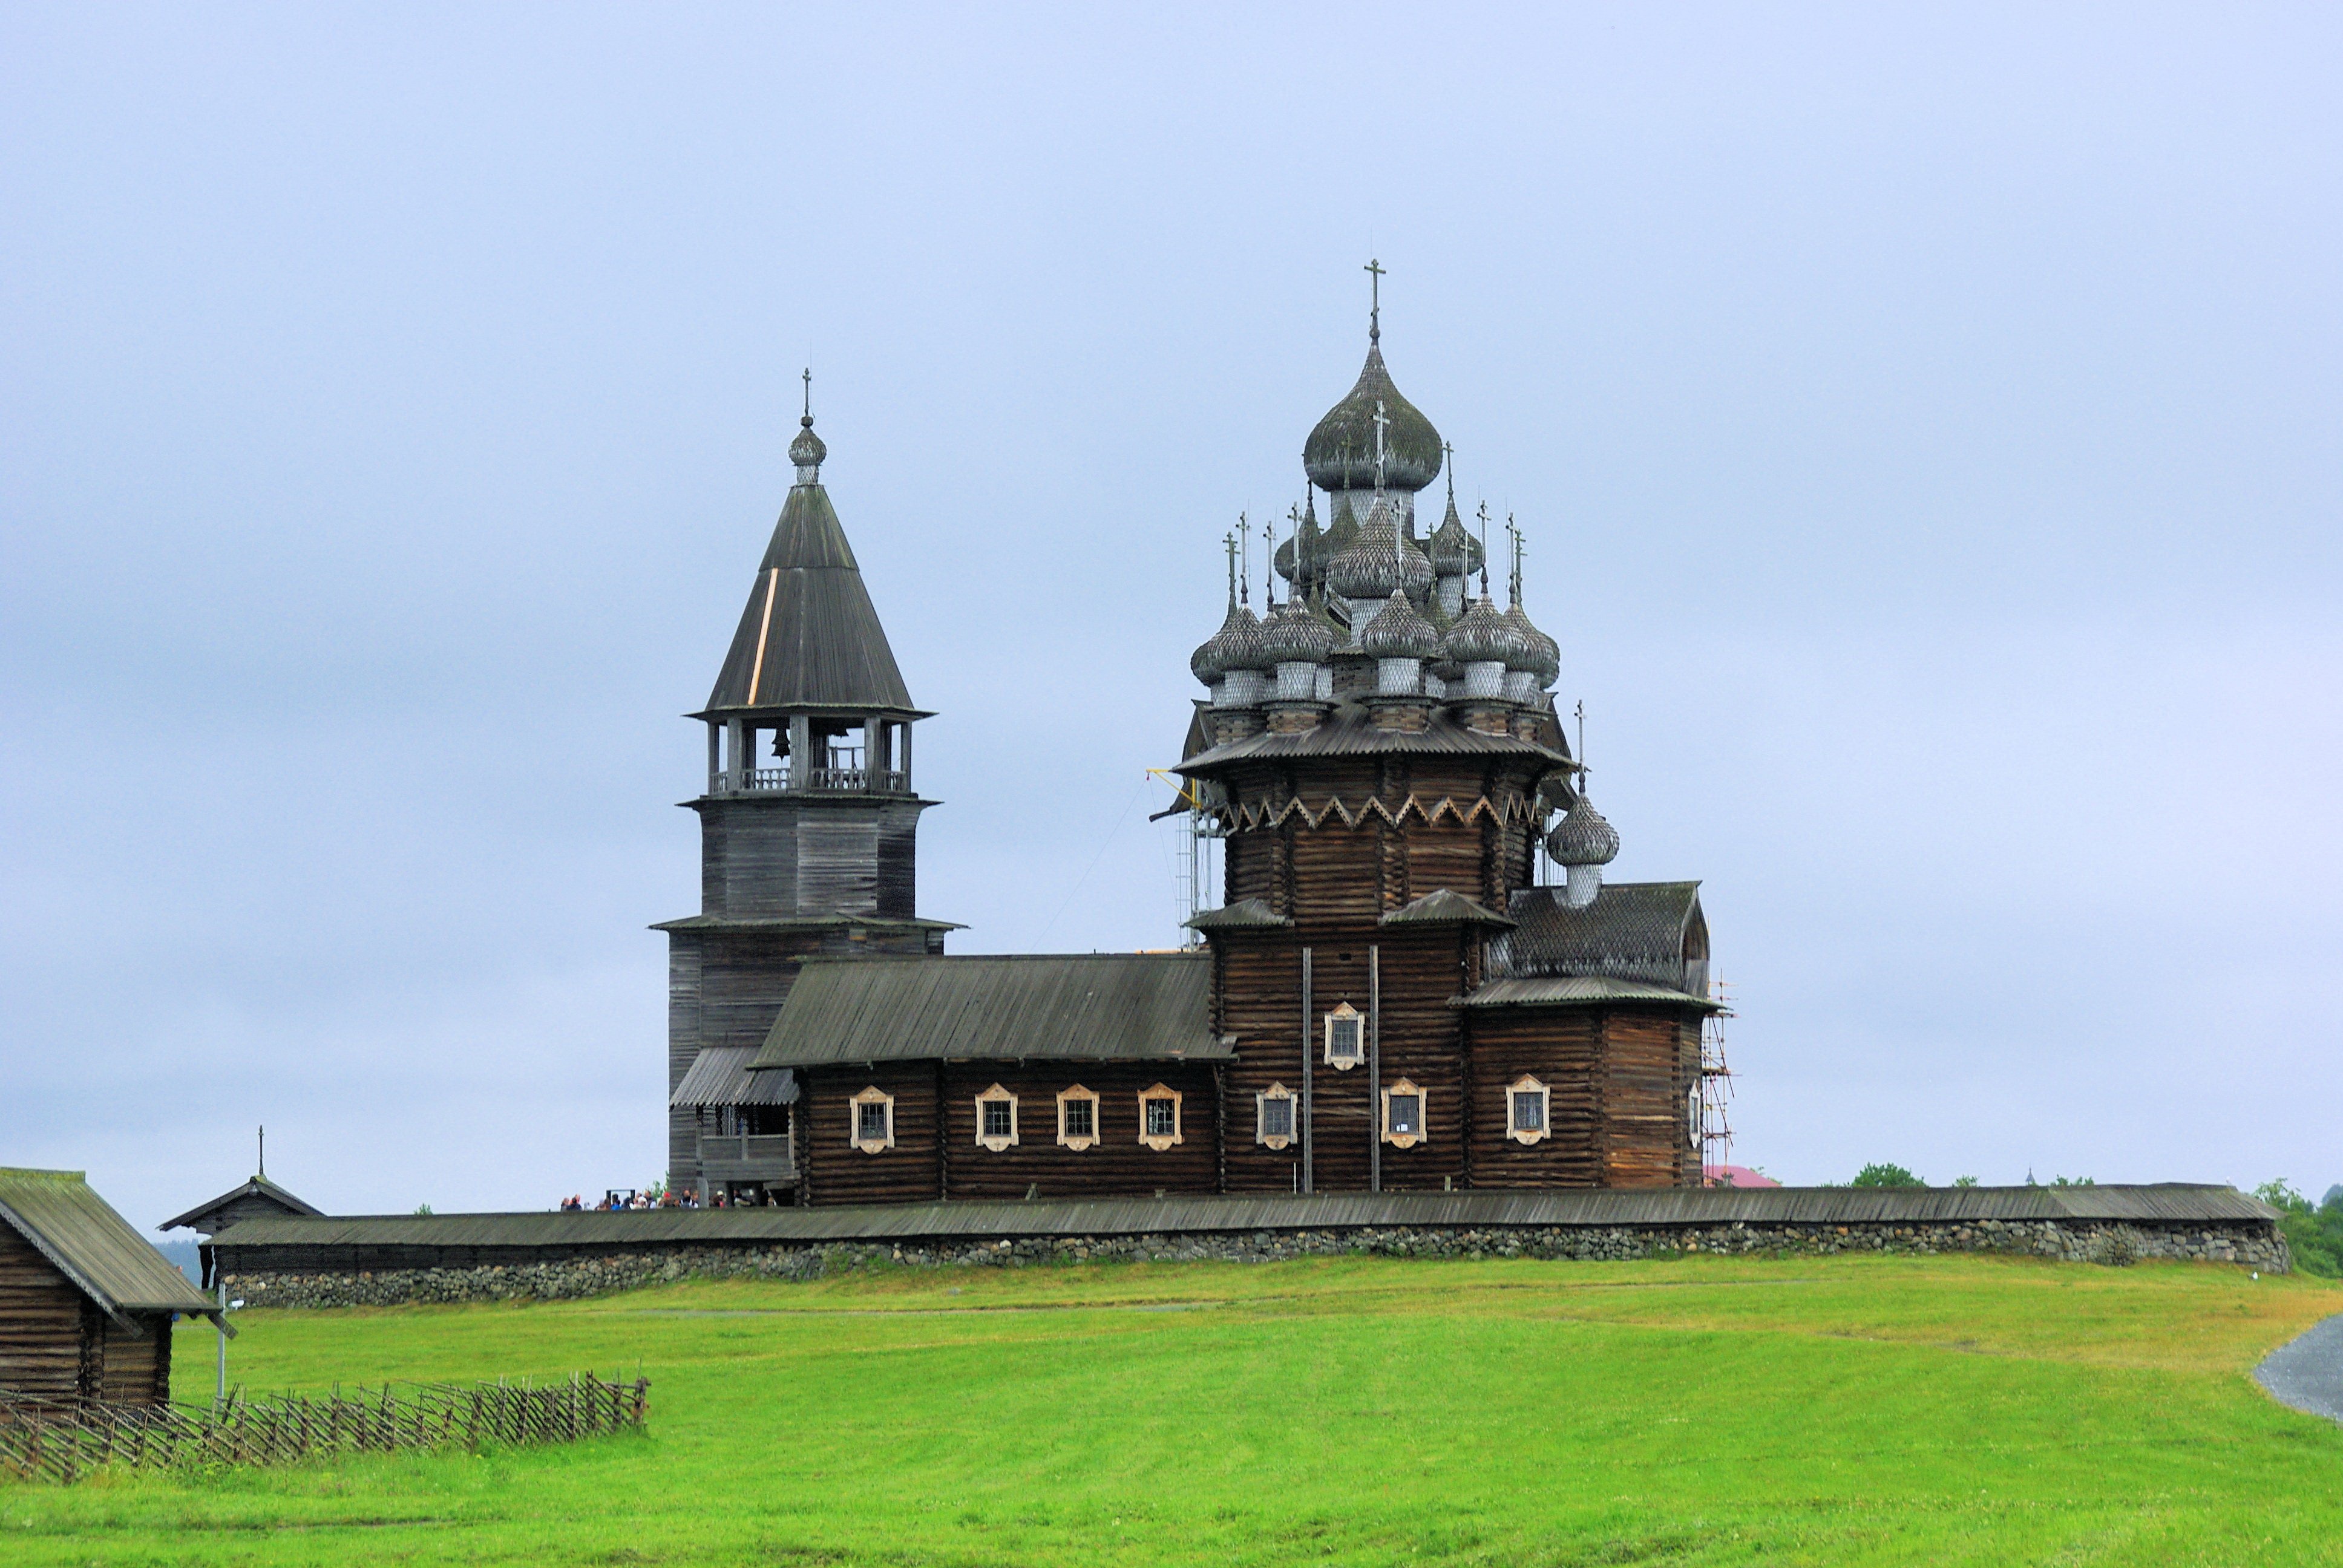
building, chateau, tower, castle, landmark, church, tourism, place of worship, monastery, russia, karelia, historic site, wood construction, kichi island